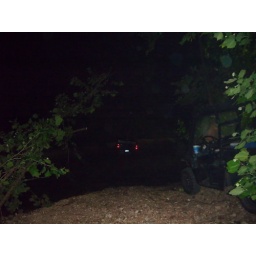
truck in the river